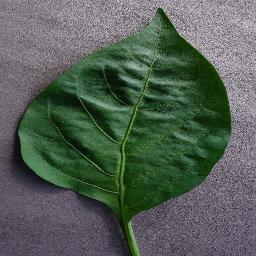
Label: Pepper,_bell___healthy